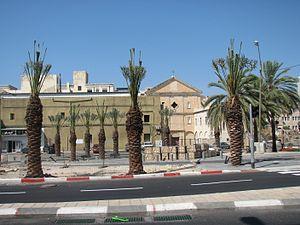
La place de Paris à Haïfa, Israël est une place située dans la ville basse de Haïfa, à proximité du campus du port.